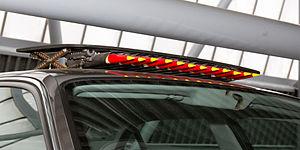
Demain ne meurt jamais est un film américano-britannique réalisé par Roger Spottiswoode et sorti en 1997. C'est le 18ᵉ opus de la série des films de James Bond produite par EON Productions. Pierce Brosnan y incarne James Bond pour la deuxième fois.